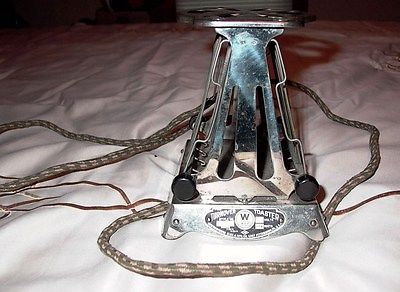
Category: toaster